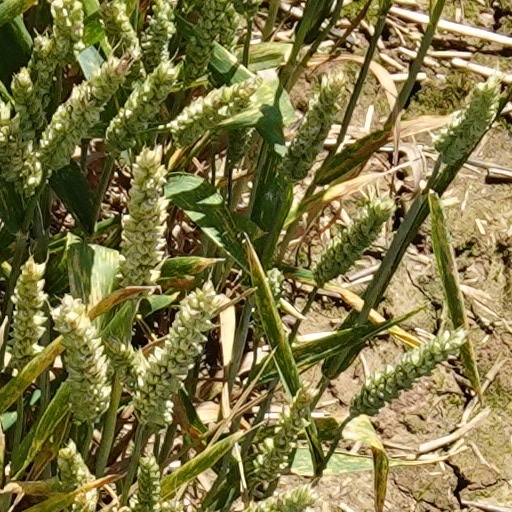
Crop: wheat